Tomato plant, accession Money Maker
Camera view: tilt-top (135 deg); turntable rotation: 150 degrees
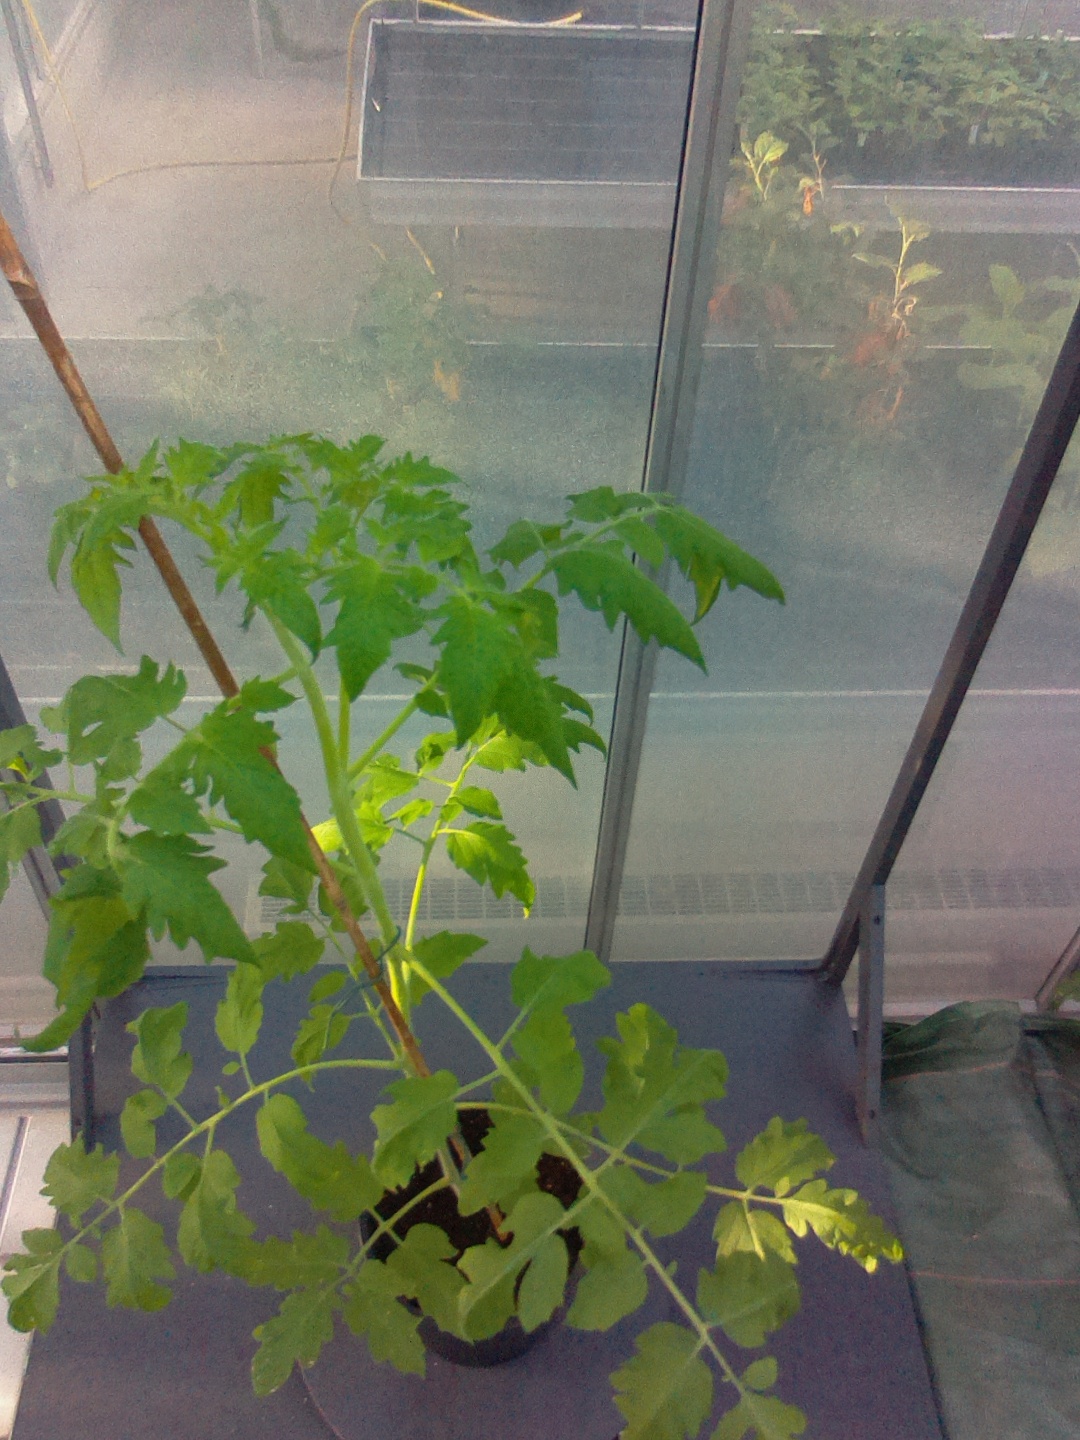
BBCH growth stage 22: 20%-30% Side shoots formed